6th South African Armoured Division

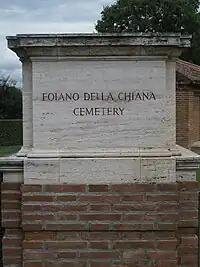
Stone pillar with plaque denoting name of cemetery.

Early on 2 May the German Theatre commander, Field Marshal Albert Kesselring, agreed to Field Marshal Alexander's surrender terms and broadcast orders to cease fire. The South African Division was north east of Milan by 3 May, when General Fridolin von Senger und Etterlin delivered the surrender of the German forces in Italy to General Clark in Florence. This was followed by Winston Churchill's announcement of the end of the war in Europe on 8 May 1945. The division held a major victory parade at the Monza motor racing circuit on 14 July 1945 attended by Generals Clark (15th Army Group) and Truscott (5th Army) as well as commanders of numerous formations in the region. During this parade, numerous US awards were made to men within the division, including the rank of Commander of the Legion of Merit being awarded to General Poole.